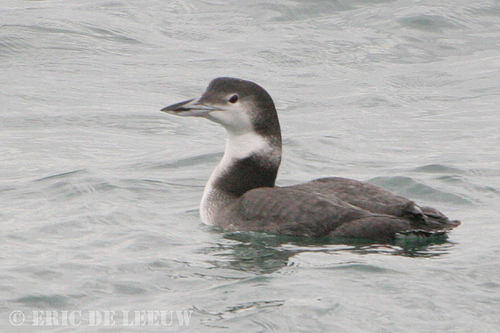
a grey water swimming bird with a white throat and small black eyes.
this bird is larger in size and has a light gray coat with darker gray patches, a stout gray beak and a longer, thicker neck.
this is a gray bird with a white neck with a black eyeringbird with black crown and nape, and white throat, breast, and gray wings, and the size of the head is proportional to its body
this bird has grey crown, a flat bill, and a grey back
this gray duck has a white under belly and a dark back and top of body.
this bird has wings that are gray and has a large billa gray bird with a white breast and thick pointed beak.
this gray water-bird is gray all over except its white throat, cheek, neck and breast.
this bird has a white neck and a grey crown coloring
Species: Pacific Loon